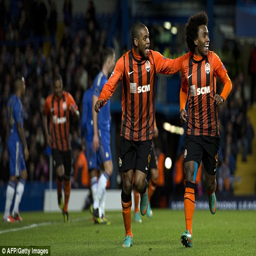
football player celebrates with football player